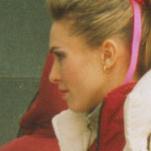
Age: 29